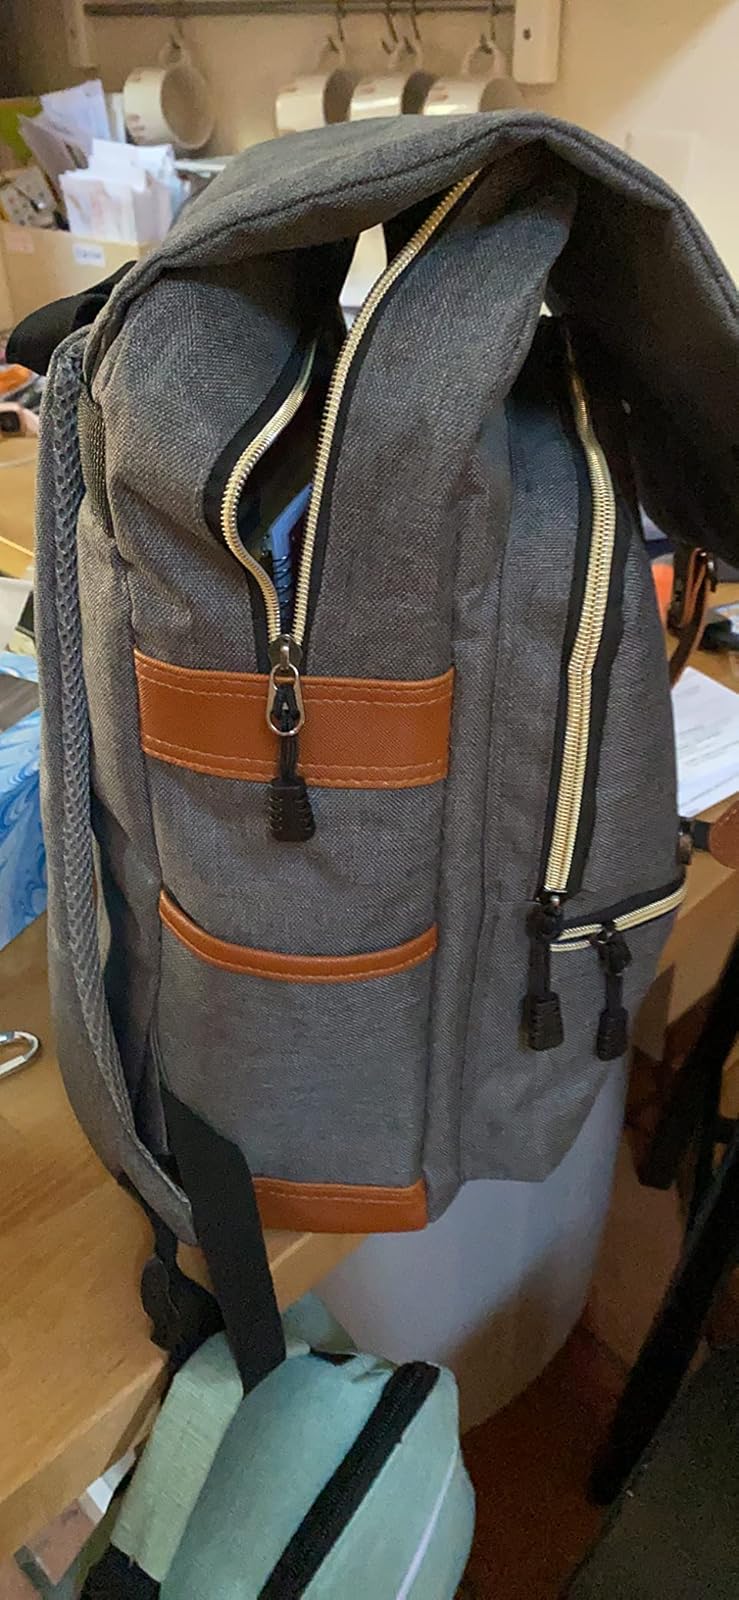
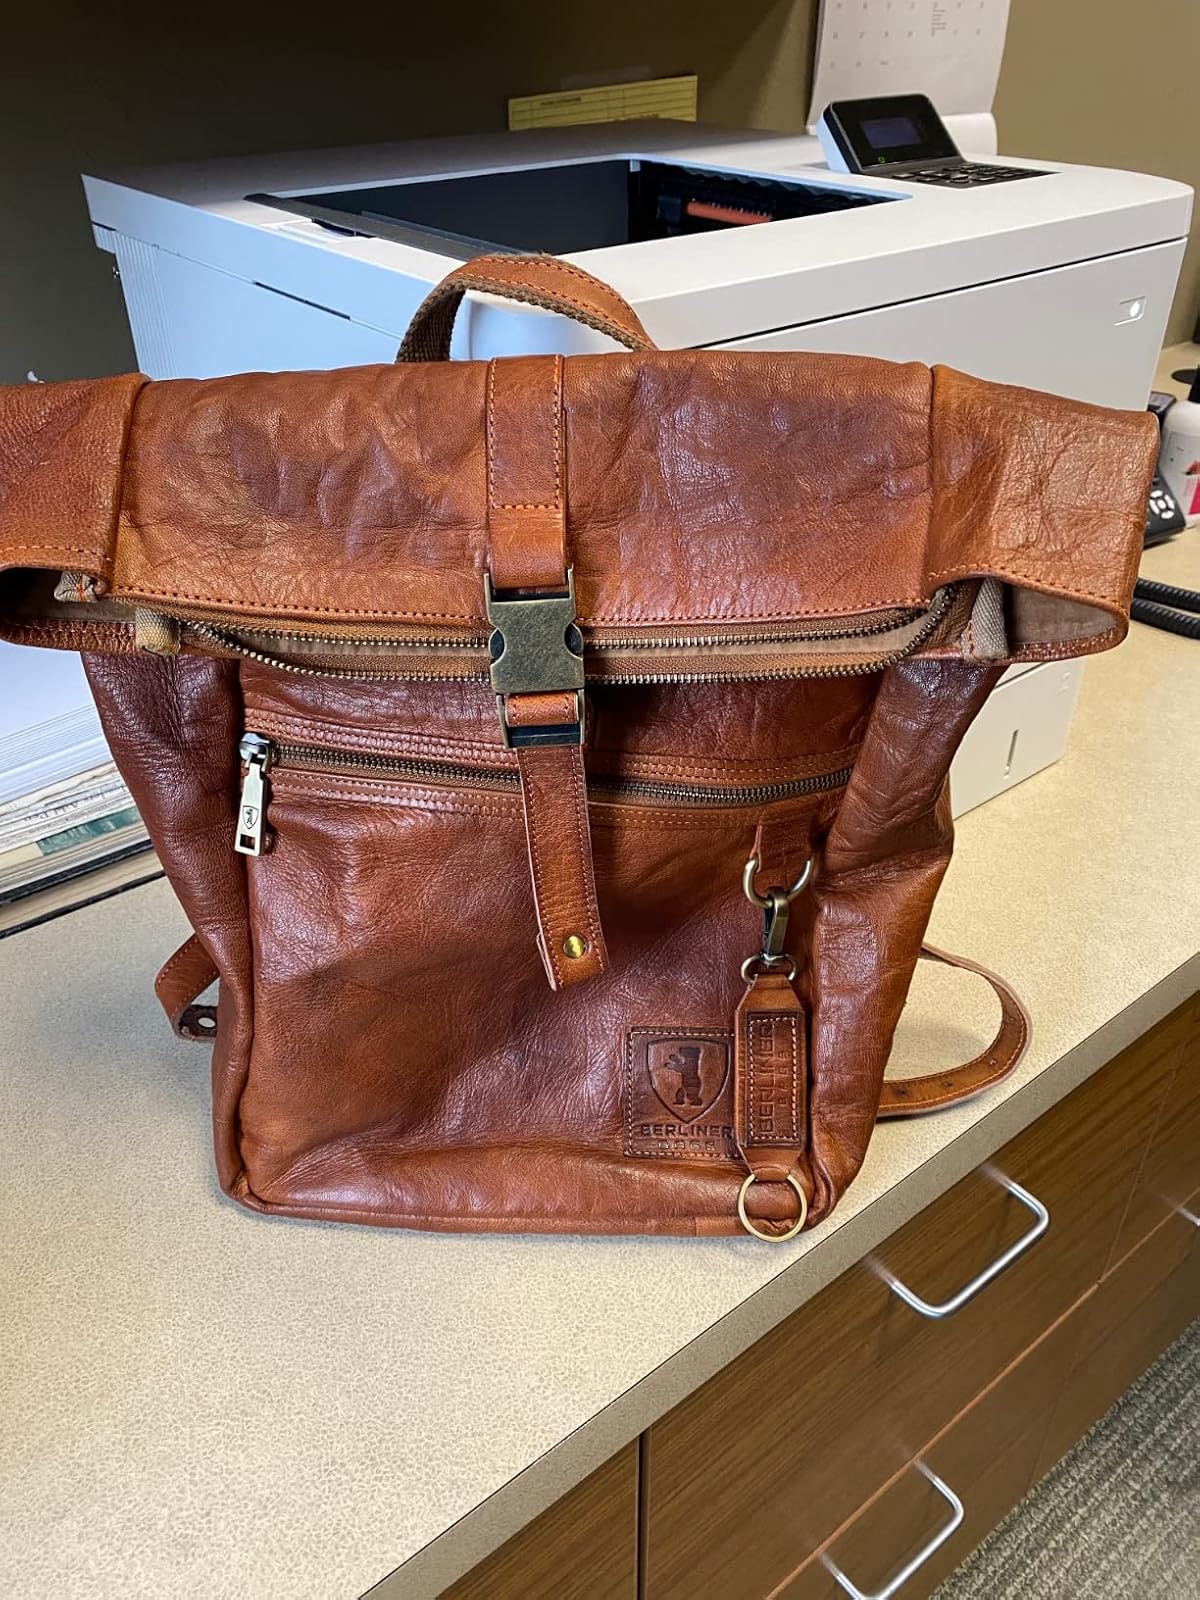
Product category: bag
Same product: no